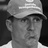
Emotion: sad